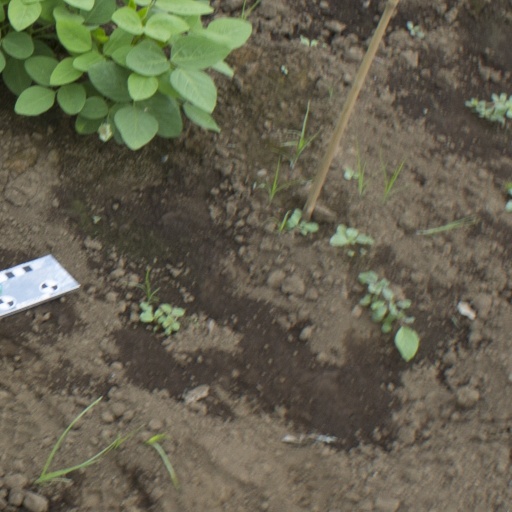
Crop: soybean